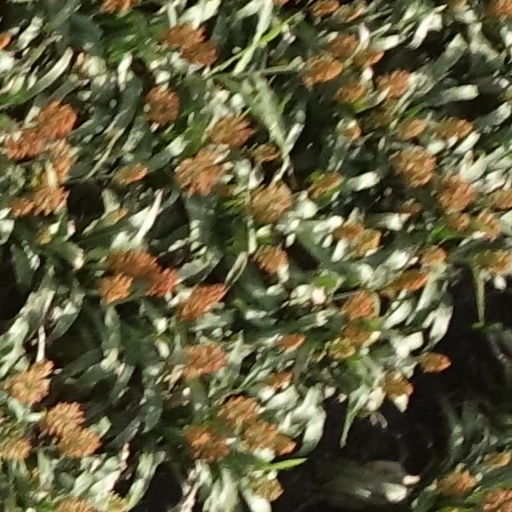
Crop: sorghum